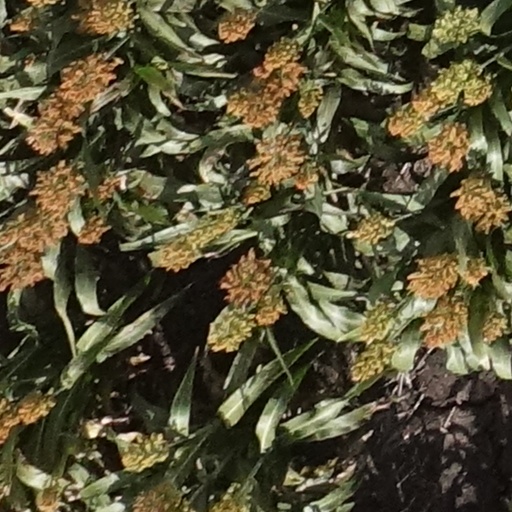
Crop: sorghum